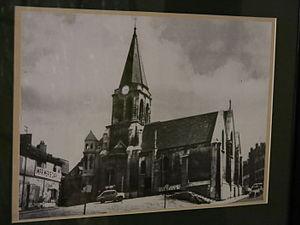
L'ancienne église Saint-Pierre-Saint-Paul de Colombes (Hauts-de-Seine) vers 1950. Avant sa destruction et sa reconstruction aux environs. Musée départemental d'Art et d'Histoire de Colombes.
L'ancienne église Saint-Pierre-Saint-Paul de Colombes dans les Hauts-de-Seine est une église en ruines. Elle est située place du Général-Leclerc, au croisement de la RD 106, de la RD 13 et de la RD 986. Son clocher est inscrit à l'inventaire supplémentaire des monuments historiques depuis 1937.